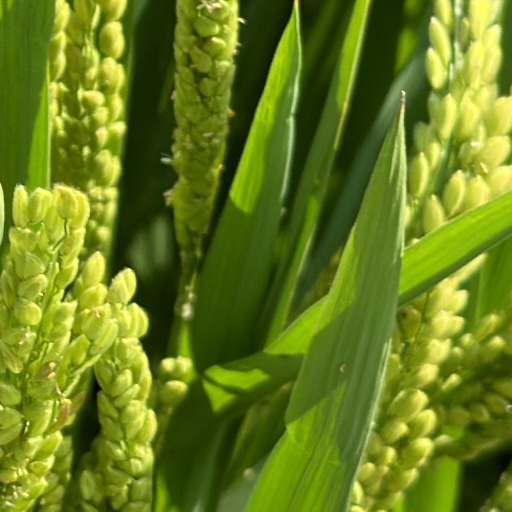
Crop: rice